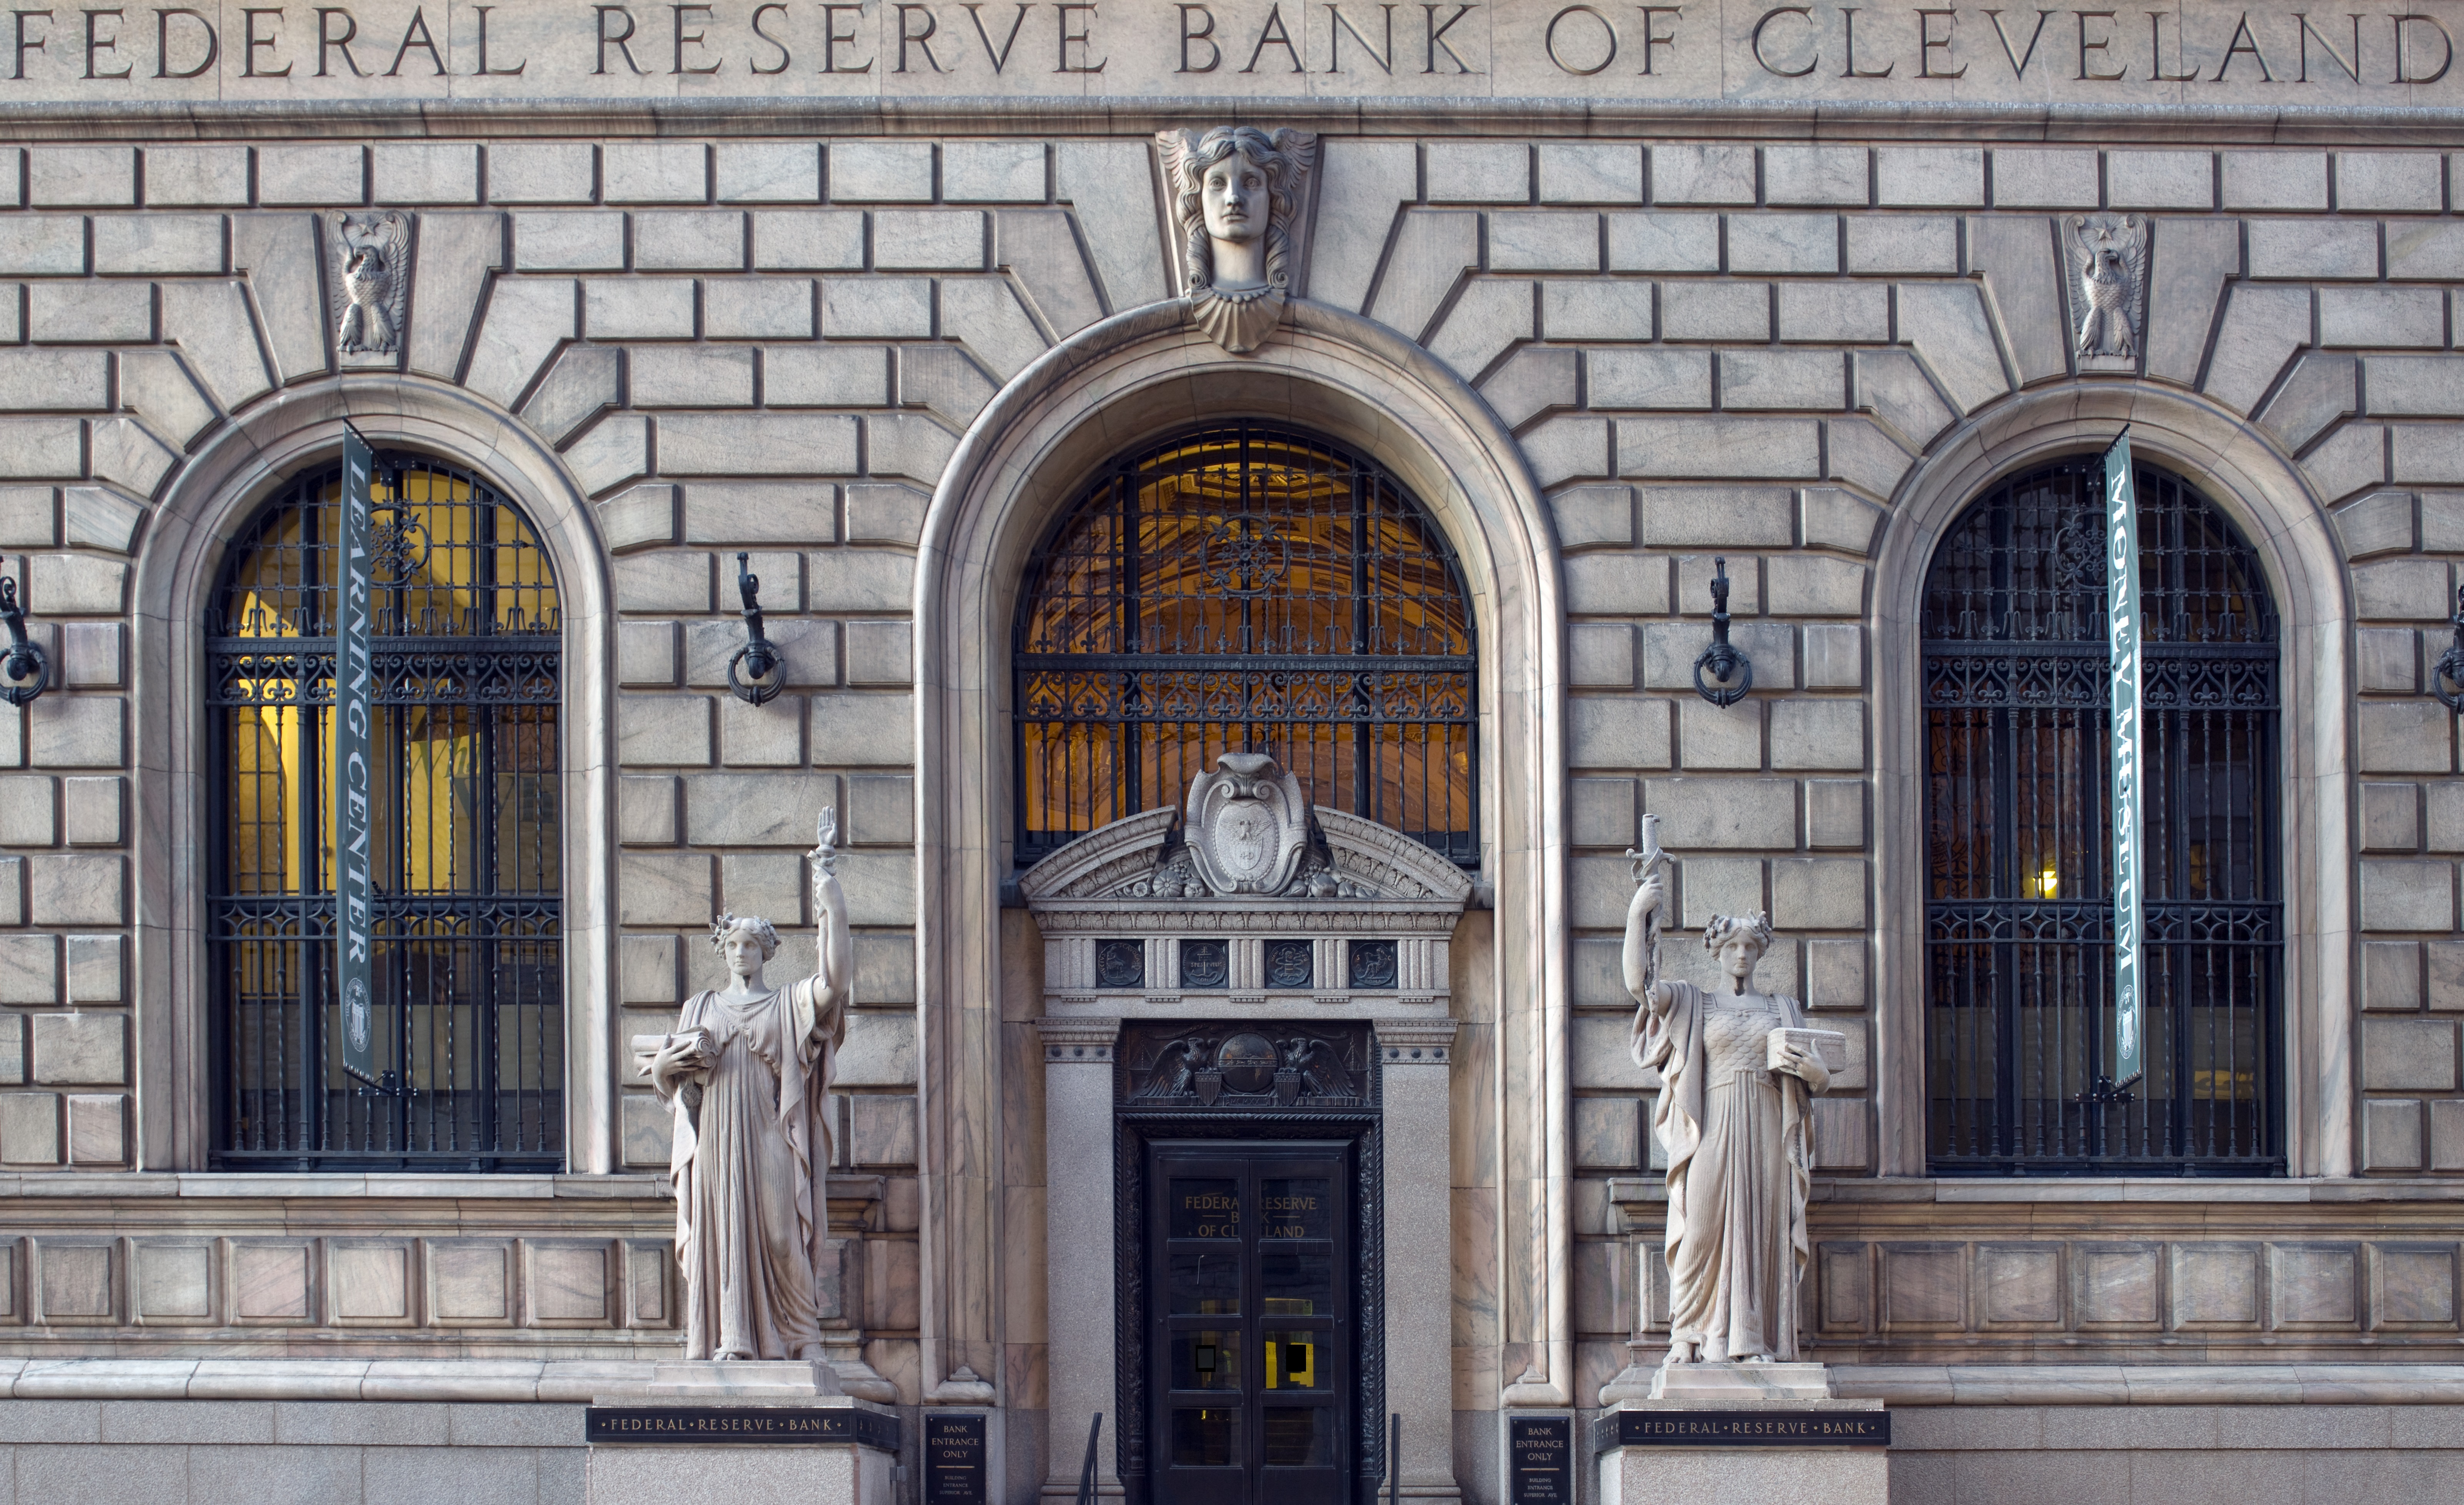
architecture, structure, window, building, palace, city, urban, downtown, arch, natural, usa, facade, church, exterior, historic, door, place of worship, bank, ohio, synagogue, history, estate, icon, cleveland, federal reserve, italian renaissance palazzo, pink sienna marble